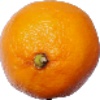
Label: lemon_meyer